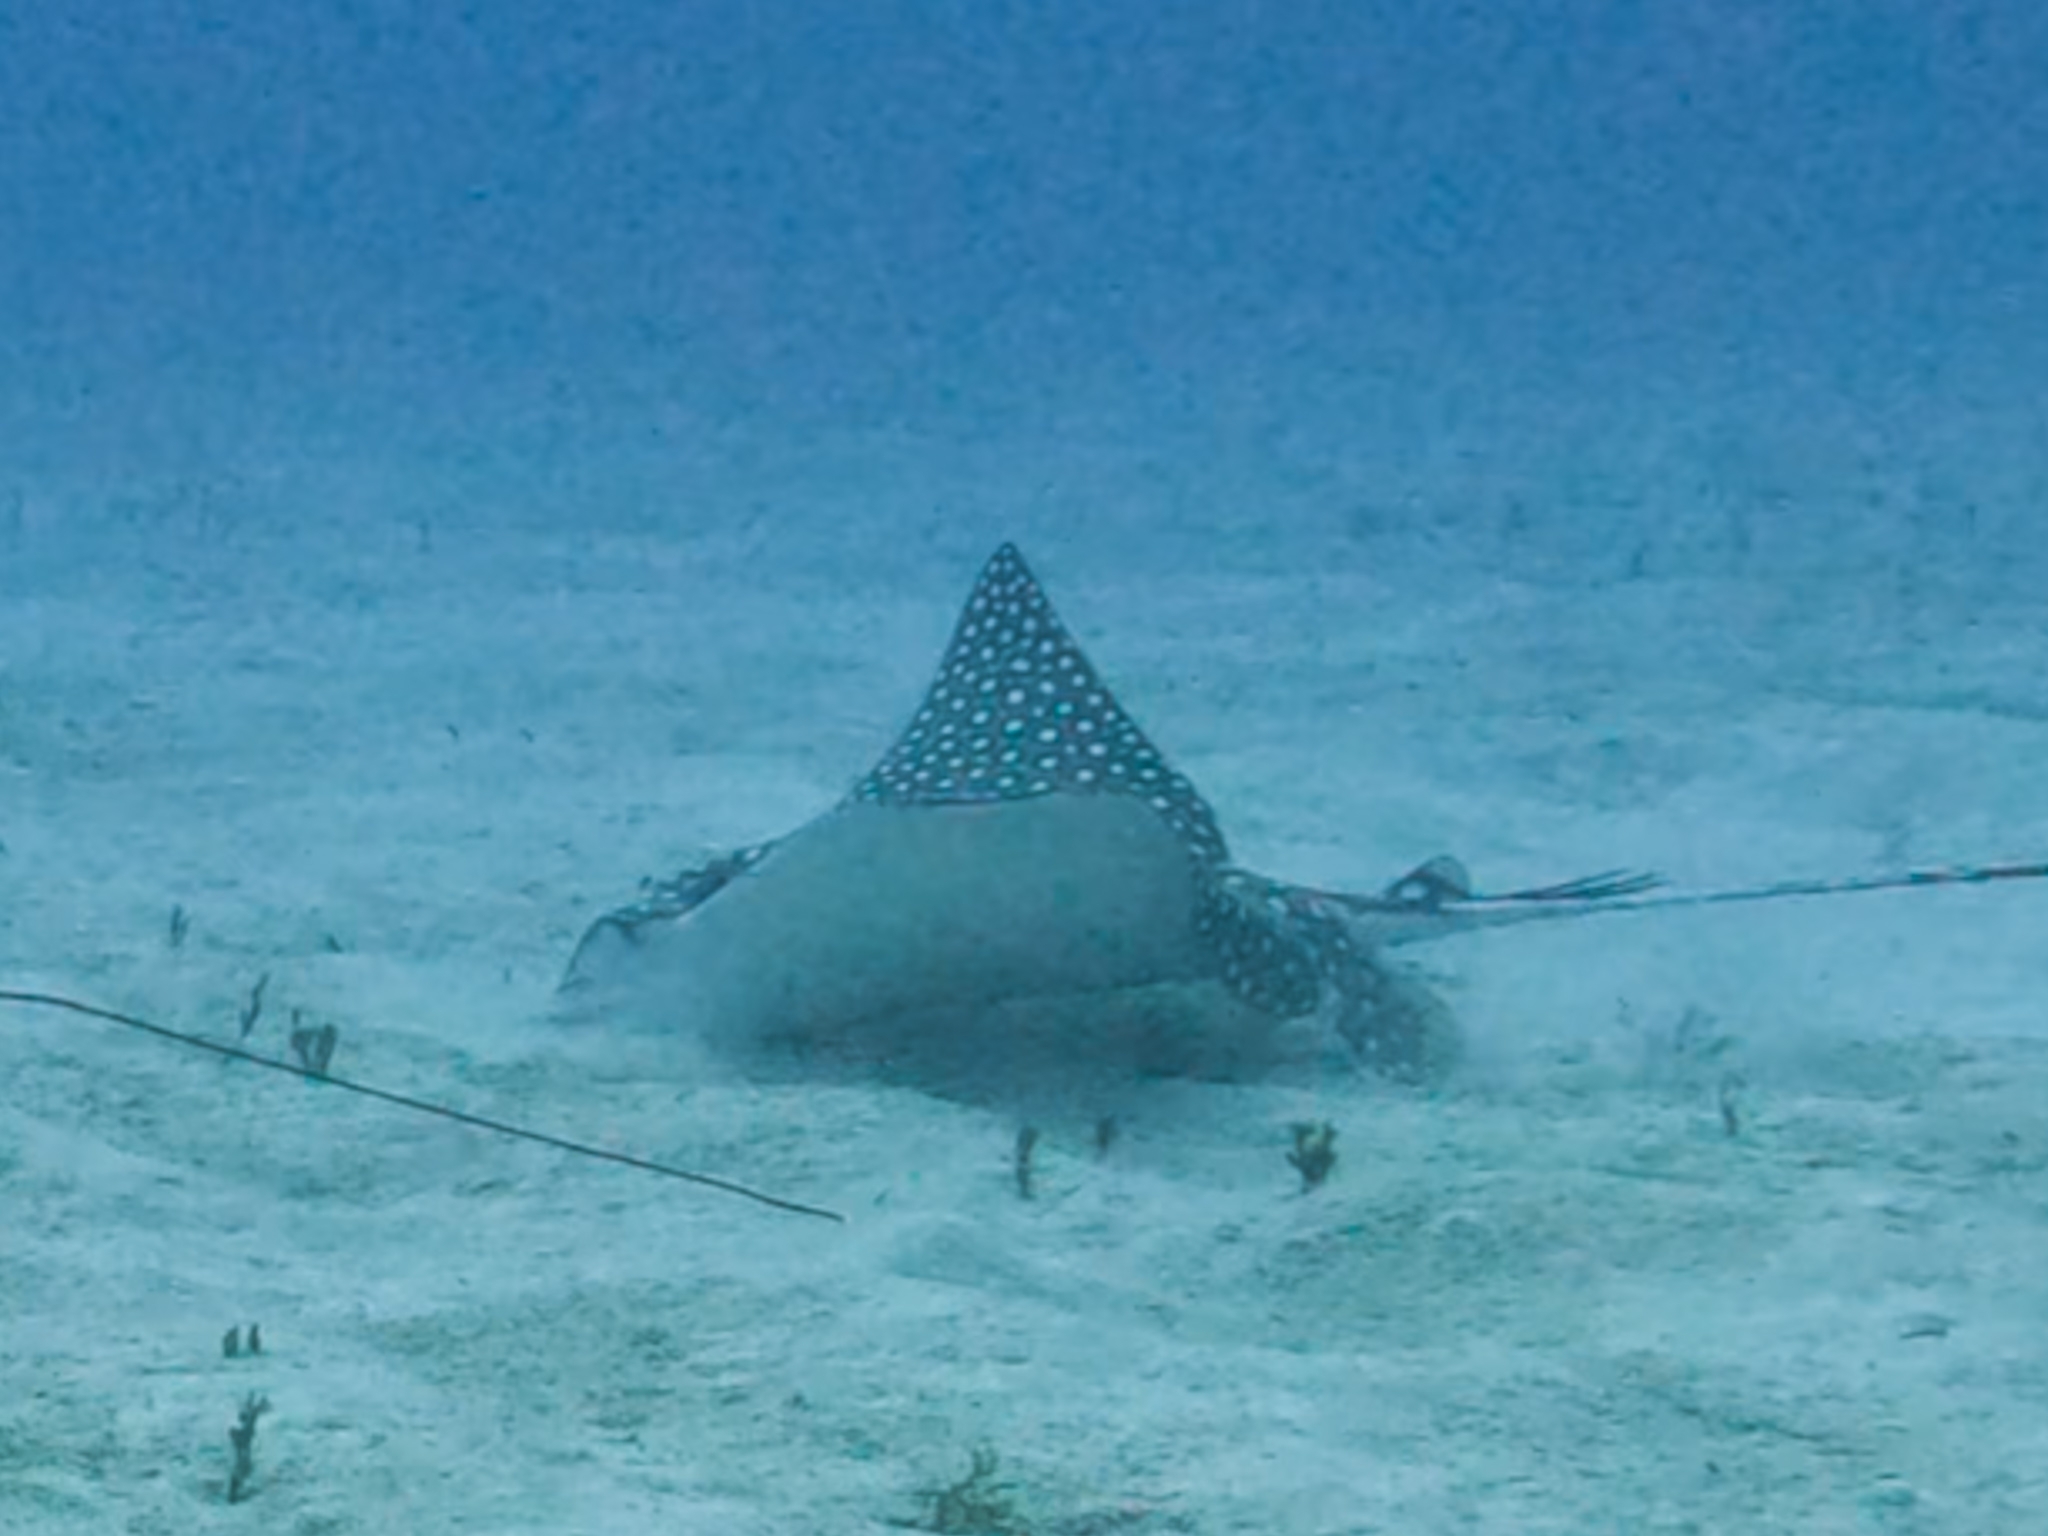
fish (species not among the labelled classes)